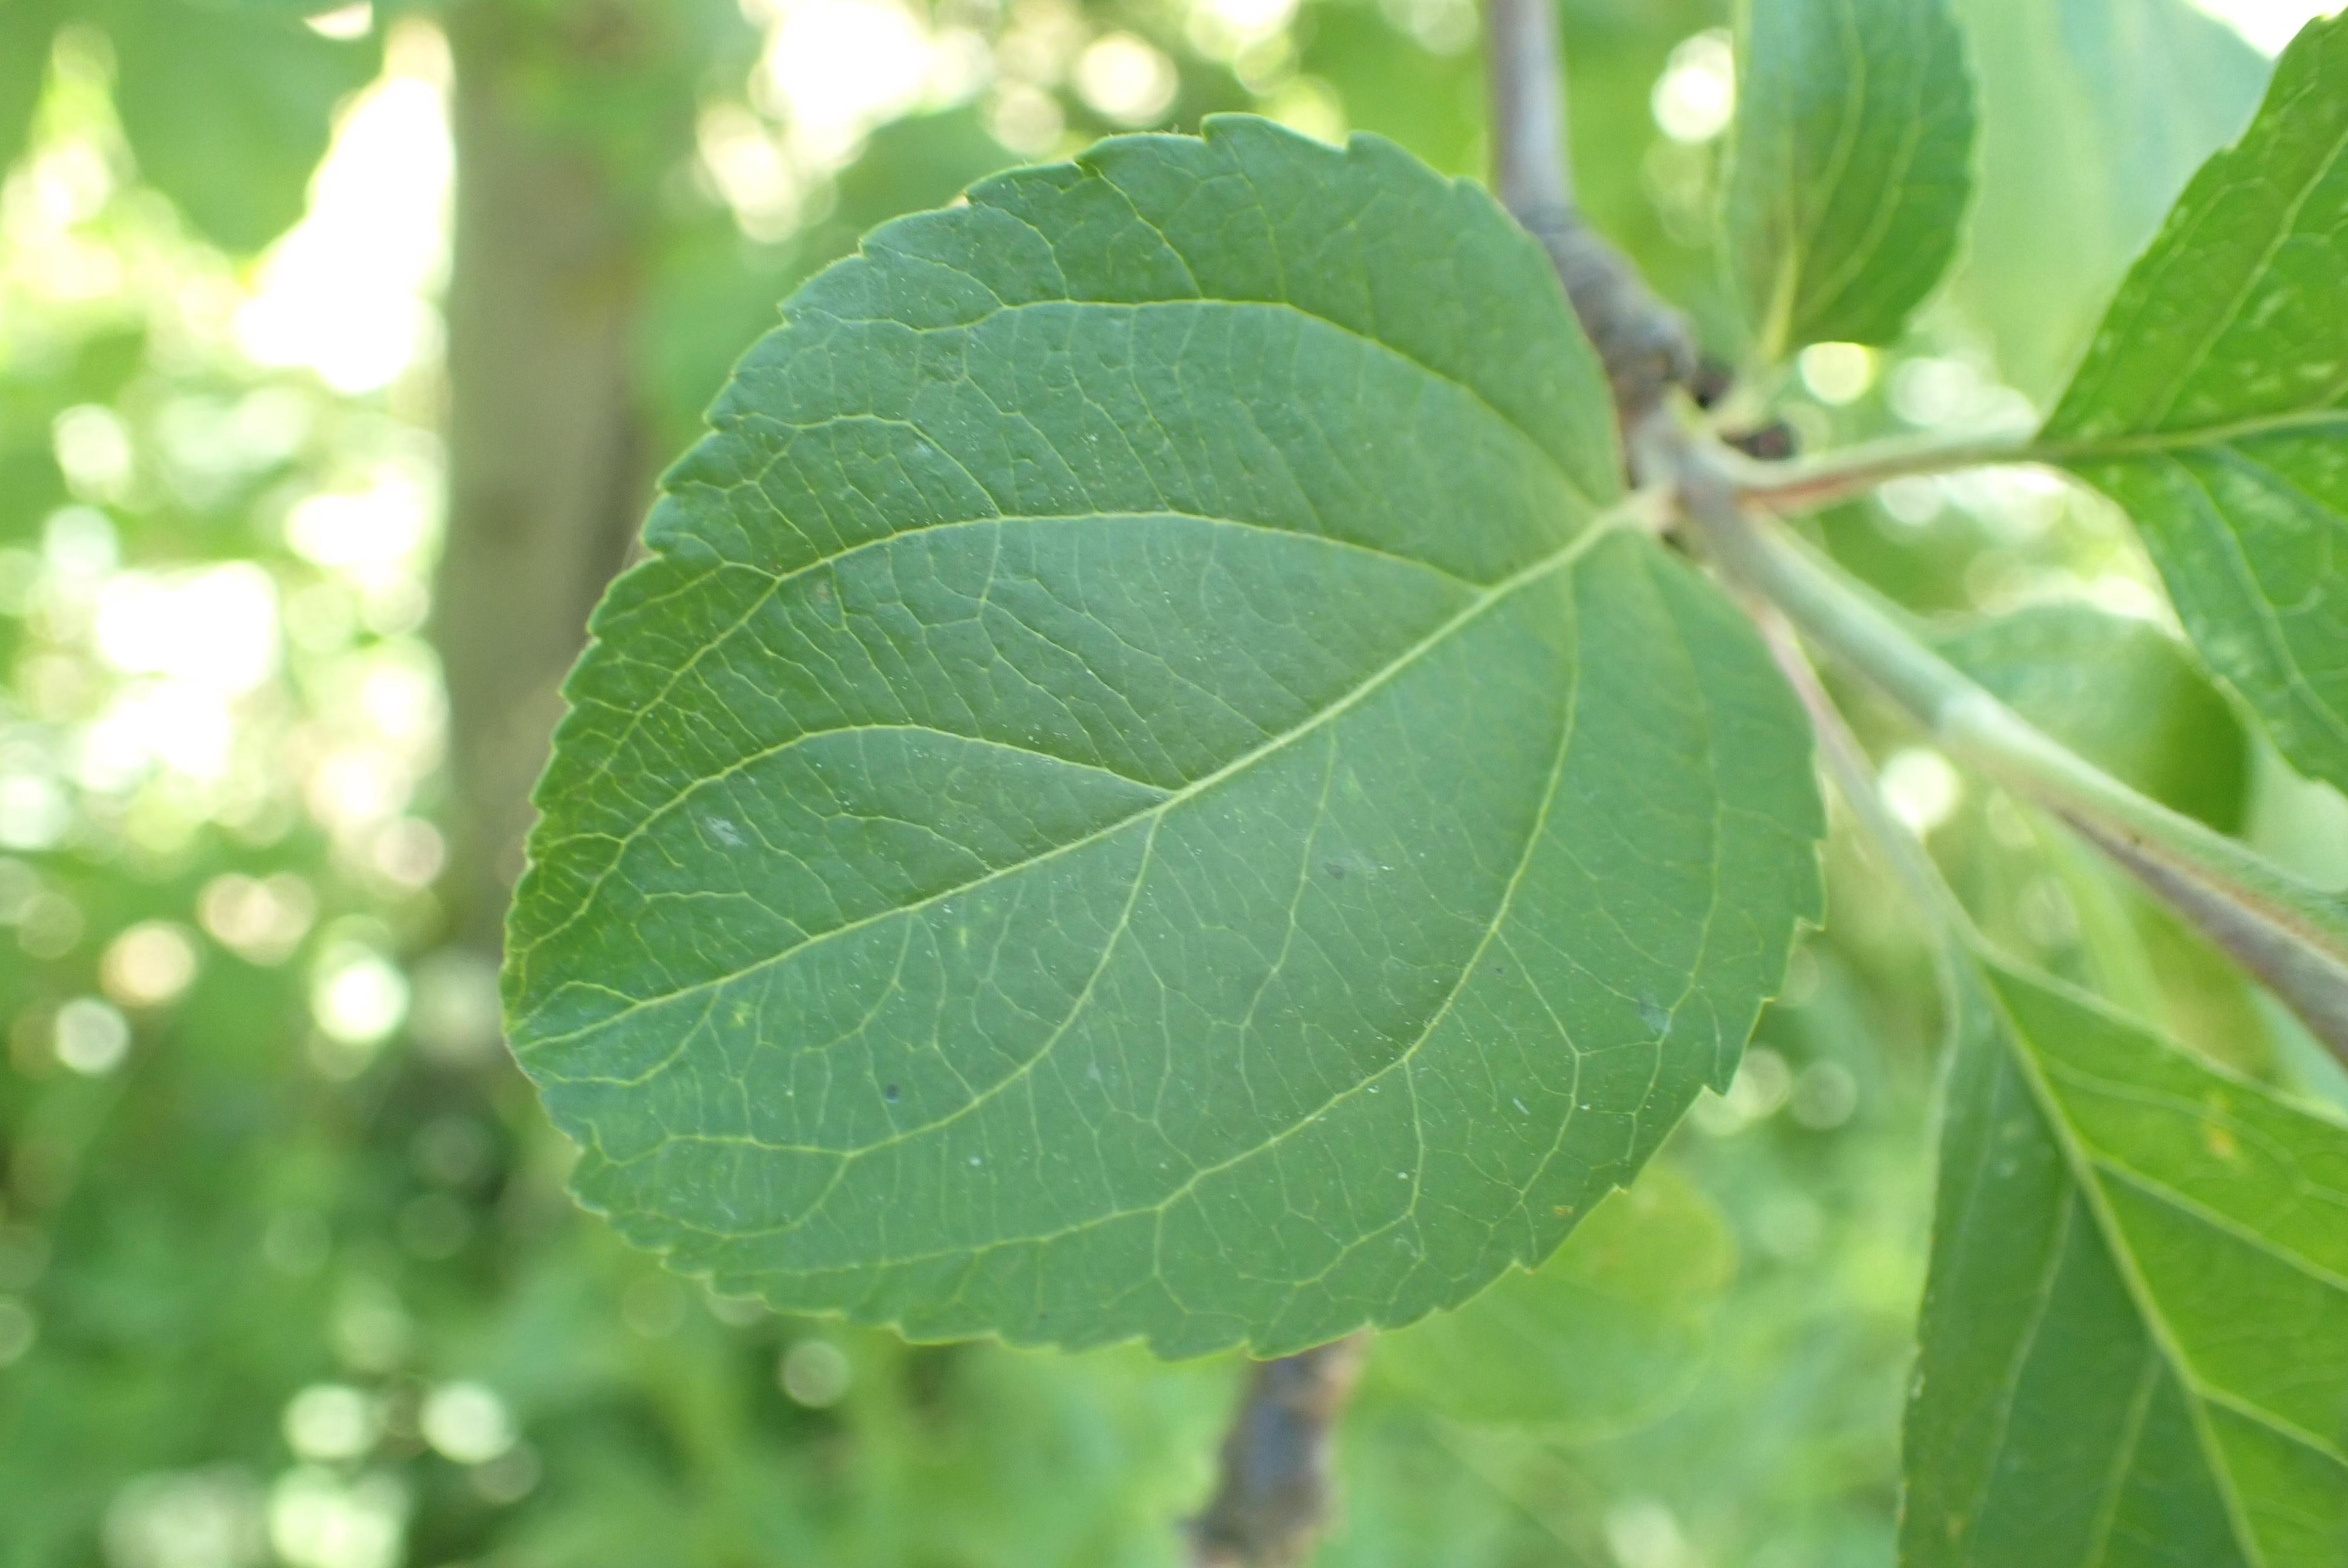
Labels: healthy